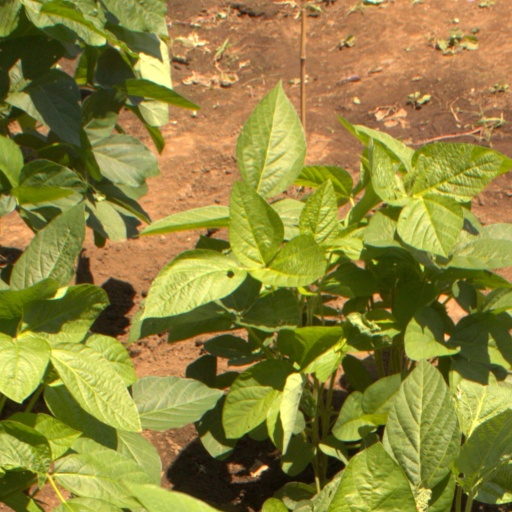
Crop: soybean